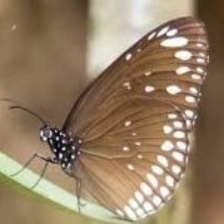
Species: BLUE SPOTTED CROW
Butterfly family (ImageNet category): monarch